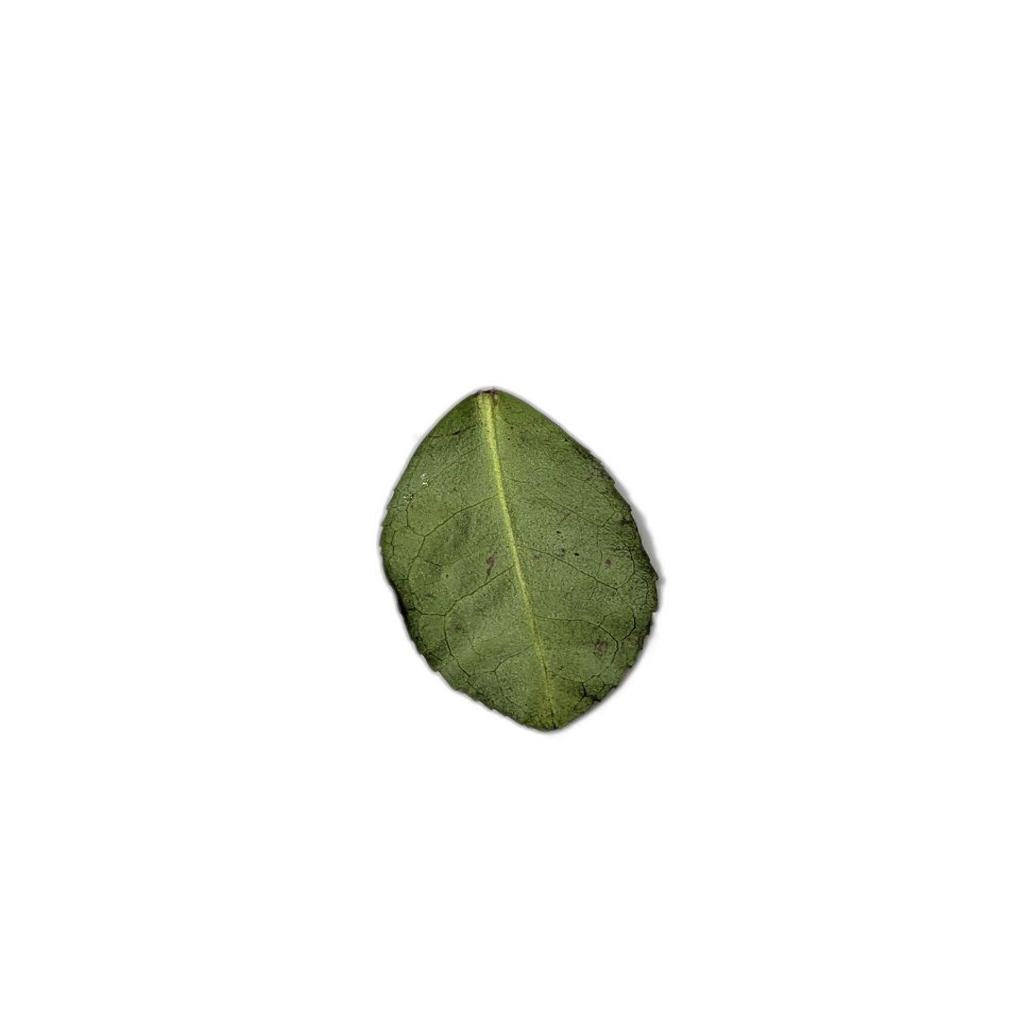
Label: Healthy